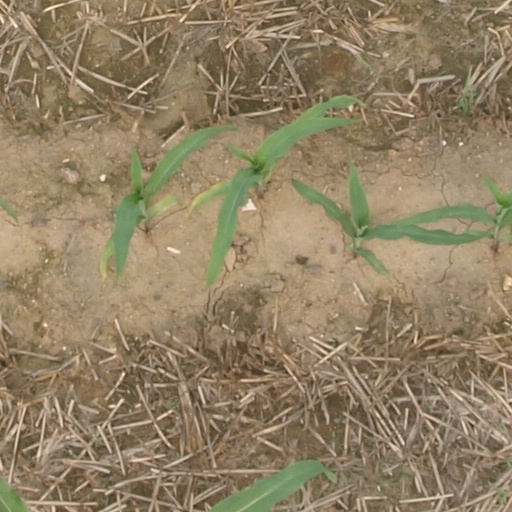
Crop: maize; corn